Ellon, Calvados

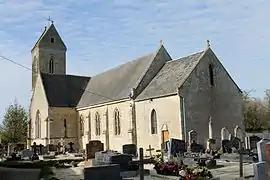
The church in Ellon

Ellon is a commune in the Calvados department and Normandy region of north-western France.